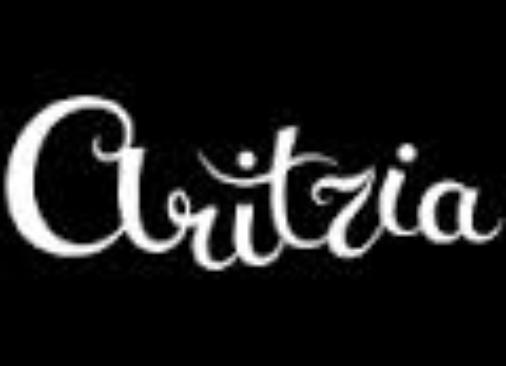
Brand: Aritzia
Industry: Clothes